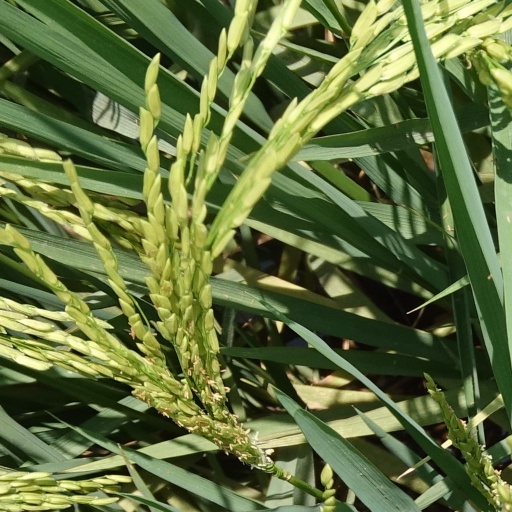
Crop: rice